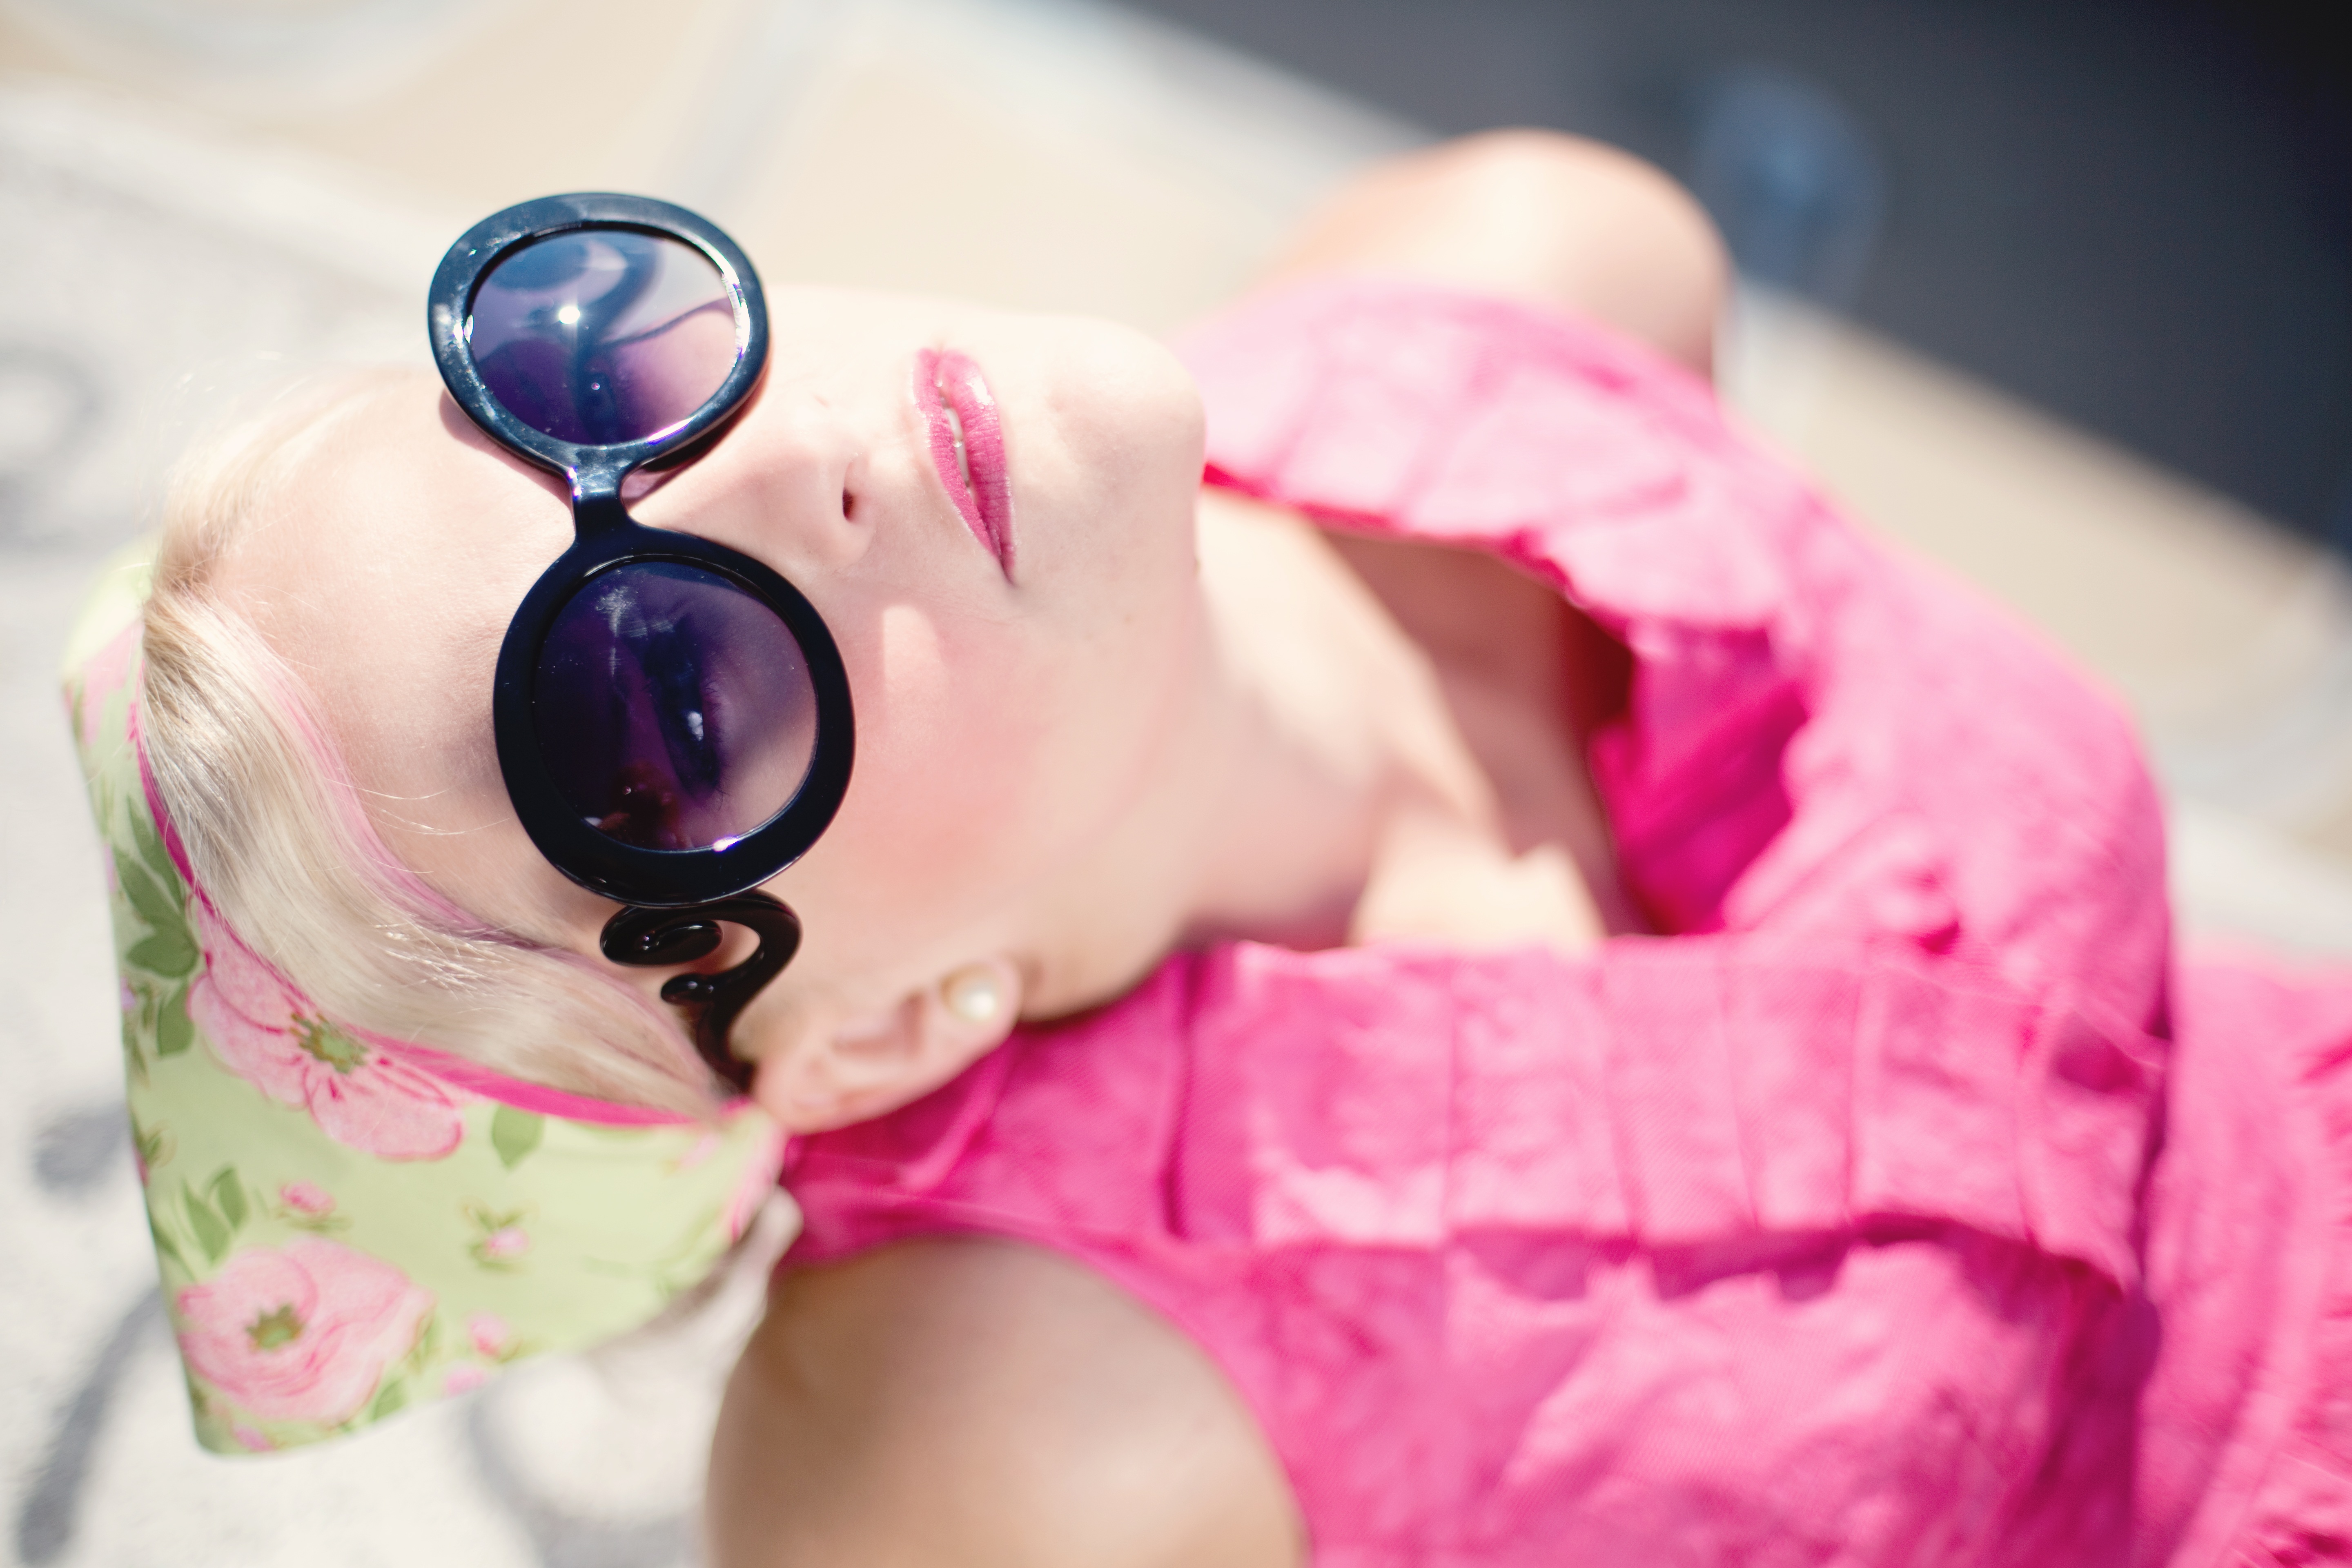
hand, person, girl, woman, photography, vintage, flower, petal, female, model, color, child, fashion, clothing, pink, toy, mouth, close up, dress, sunglasses, infant, eye, glasses, skin, beauty, beautiful, pretty, organ, sweetness